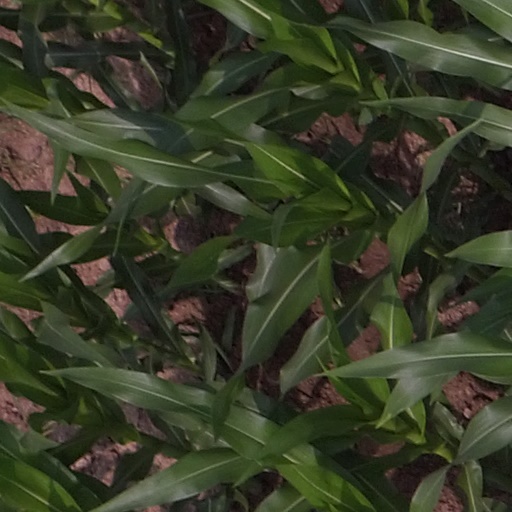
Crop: maize; corn